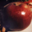
Label: apple